L dwarf

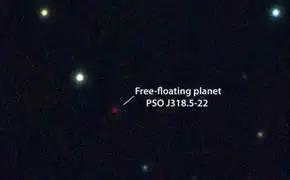
Free-floating planetary-mass object PSO J318.5−22, which is an L-dwarf

Before 2MASS there were only six known objects with a spectral type later than M9.5V. With the discovery of 20 new late-type objects it was necessary to define the L-type and T-type spectral types. Kirkpatrick et al. defined the two spectral types in 1999. In these L-dwarfs the metallic oxides (TiO, VO), which are present in late M-dwarfs, are replaced with metallic hydrides (e.g. CrH, FeH) and neutral alkali metals (e.g. K, Rb, Cs). The transition between L- and T-dwarfs is defined with the appearance of methane (CH) in the spectrum. M-dwarfs show absorption due to water vapor (HO) in their near-infrared spectrum. This absorption feature gets stronger with later L spectral type. The absorption due to carbon monoxide (CO) does show little variation over spectral type. CO is replaced by CH in T-dwarfs. Initially it was estimated that the hottest L0-dwarfs have a temperature of around 2000 K and the coldest L8-dwarfs have a temperature of about 1500 K. Modern estimates range from 1100 K for L9, to a maximum of 2500 K for L0.